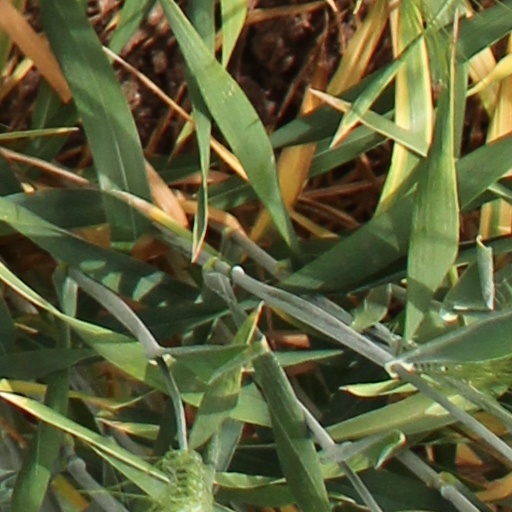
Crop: wheat